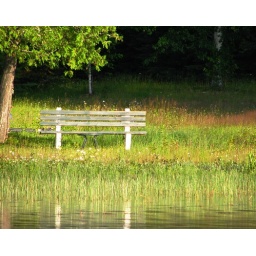
Don't sit under the apple tree with anyone else but me....